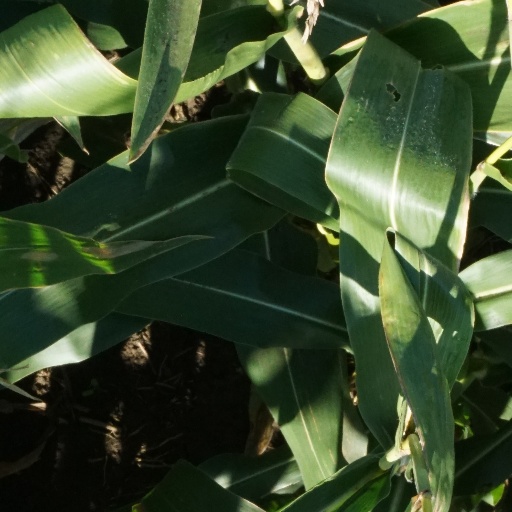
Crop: maize; corn